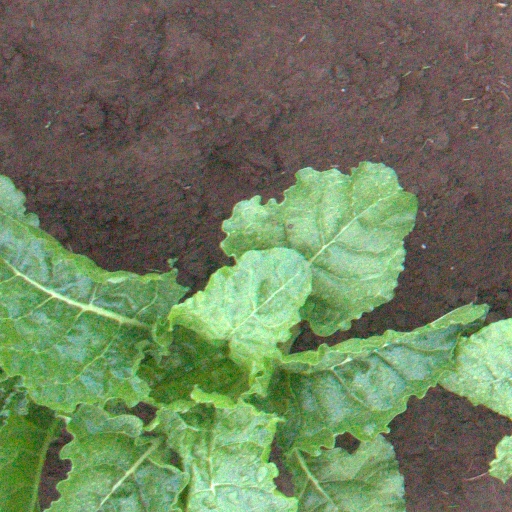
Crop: sugar beet